Typhoon Nock-ten

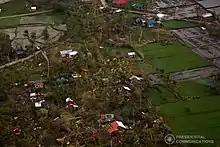
Aerial photo shows the damage of Typhoon Nock-ten to the communities of Camarines Sur.

PAGASA announced that "Nina" had removed from their naming lists, because it had caused over ₱1 billion in damages; subsequently on January 17, 2017, PAGASA announced that they selected "Nika" to supersede "Nina" for the 2020 season.